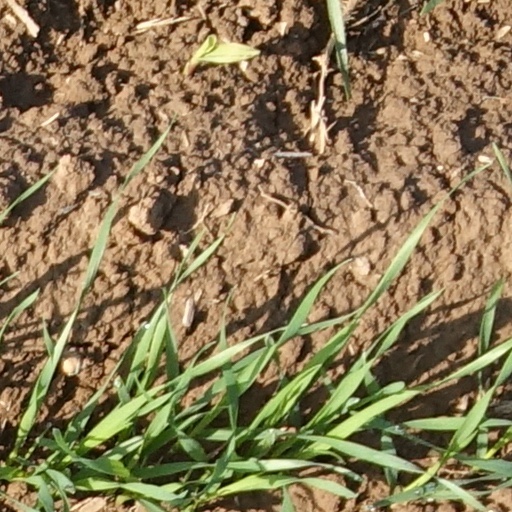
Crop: wheat